MG FF cannon

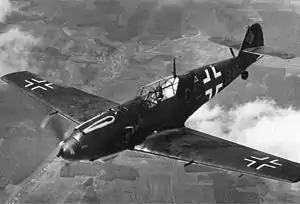
Bf 109E-3 with wing-mounted MG FF

Compared to rival designs, such as the Hispano-Suiza HS.404 – which had been developed from the larger Oerlikon FF S – the MG FF had some disadvantages, such as low rate of fire and low muzzle velocity, as well as limited ammunition storage in its drums. On the other hand, it was much lighter and shorter. Even with its compact size, wing installation on the Messerschmitt Bf 109 and Focke-Wulf Fw 190 fighters was not easy, as the drum required substantial space, and as a consequence the ammunition storage was initially reduced to 60 shells per drum. An ammunition drum of 90-round nominal capacity was developed for the Fw 190 A-5, and retrofitted to some earlier variants. There were also experiments with belt feedings.